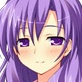
Portrait style: Anime Portrait